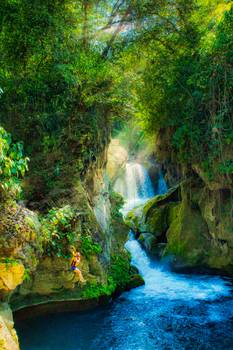
Label: No Watermark